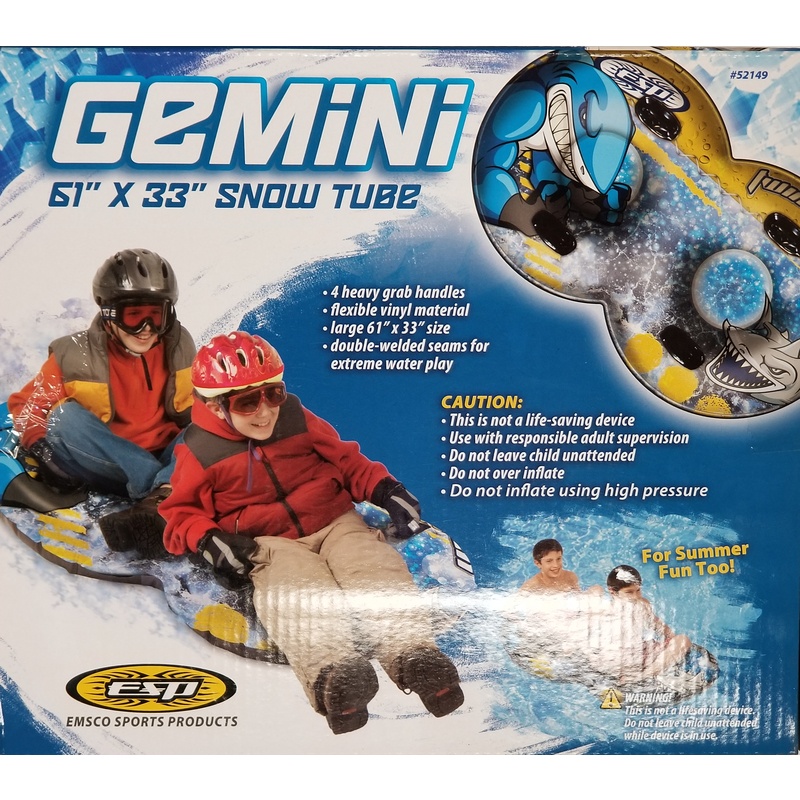
Emsco ESP Gemini Dual-Rider Inflatable PVC Snow/Water Tube 61 in.
This durable dual rider can be used in both winter and summer. Simply inflate and enjoy in the pool or sliding down a snow covered hill. Side-by-side snowtube 4 heavy grab handles Anti-freeze additive keeps vinyl flexible Double-welded seams for extreme snow play
Brand: ACE HARDWARE CORPORATION
Category: Sporting Goods > Outdoor Recreation > Winter Sports & Activities > Sleds > Snow Tubes